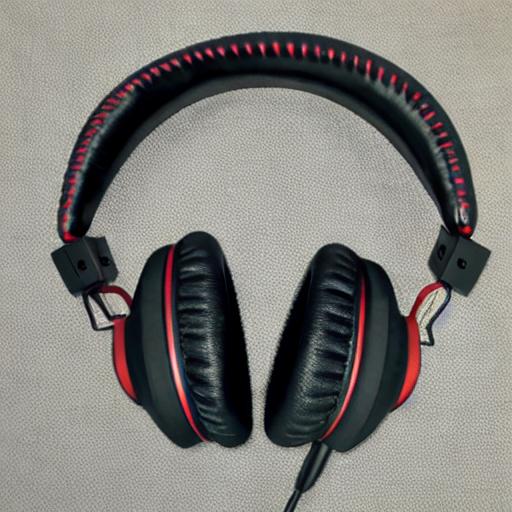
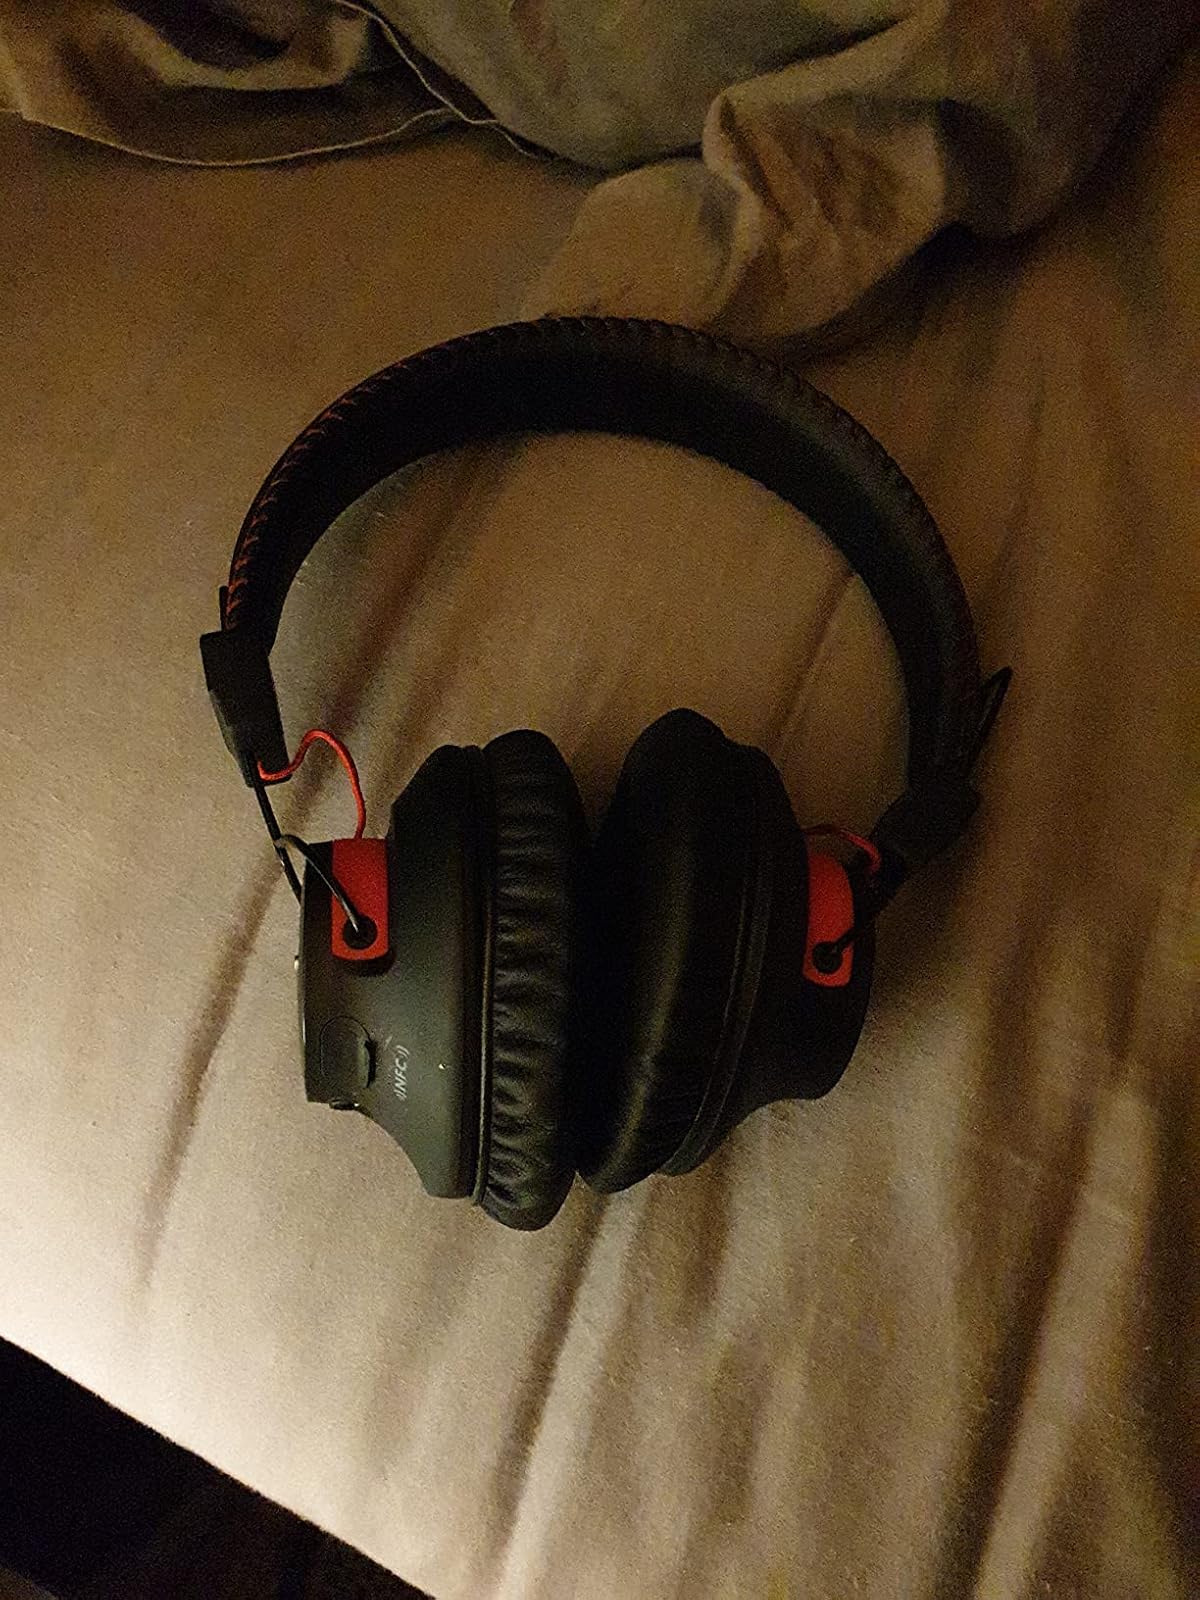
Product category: headphones
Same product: no